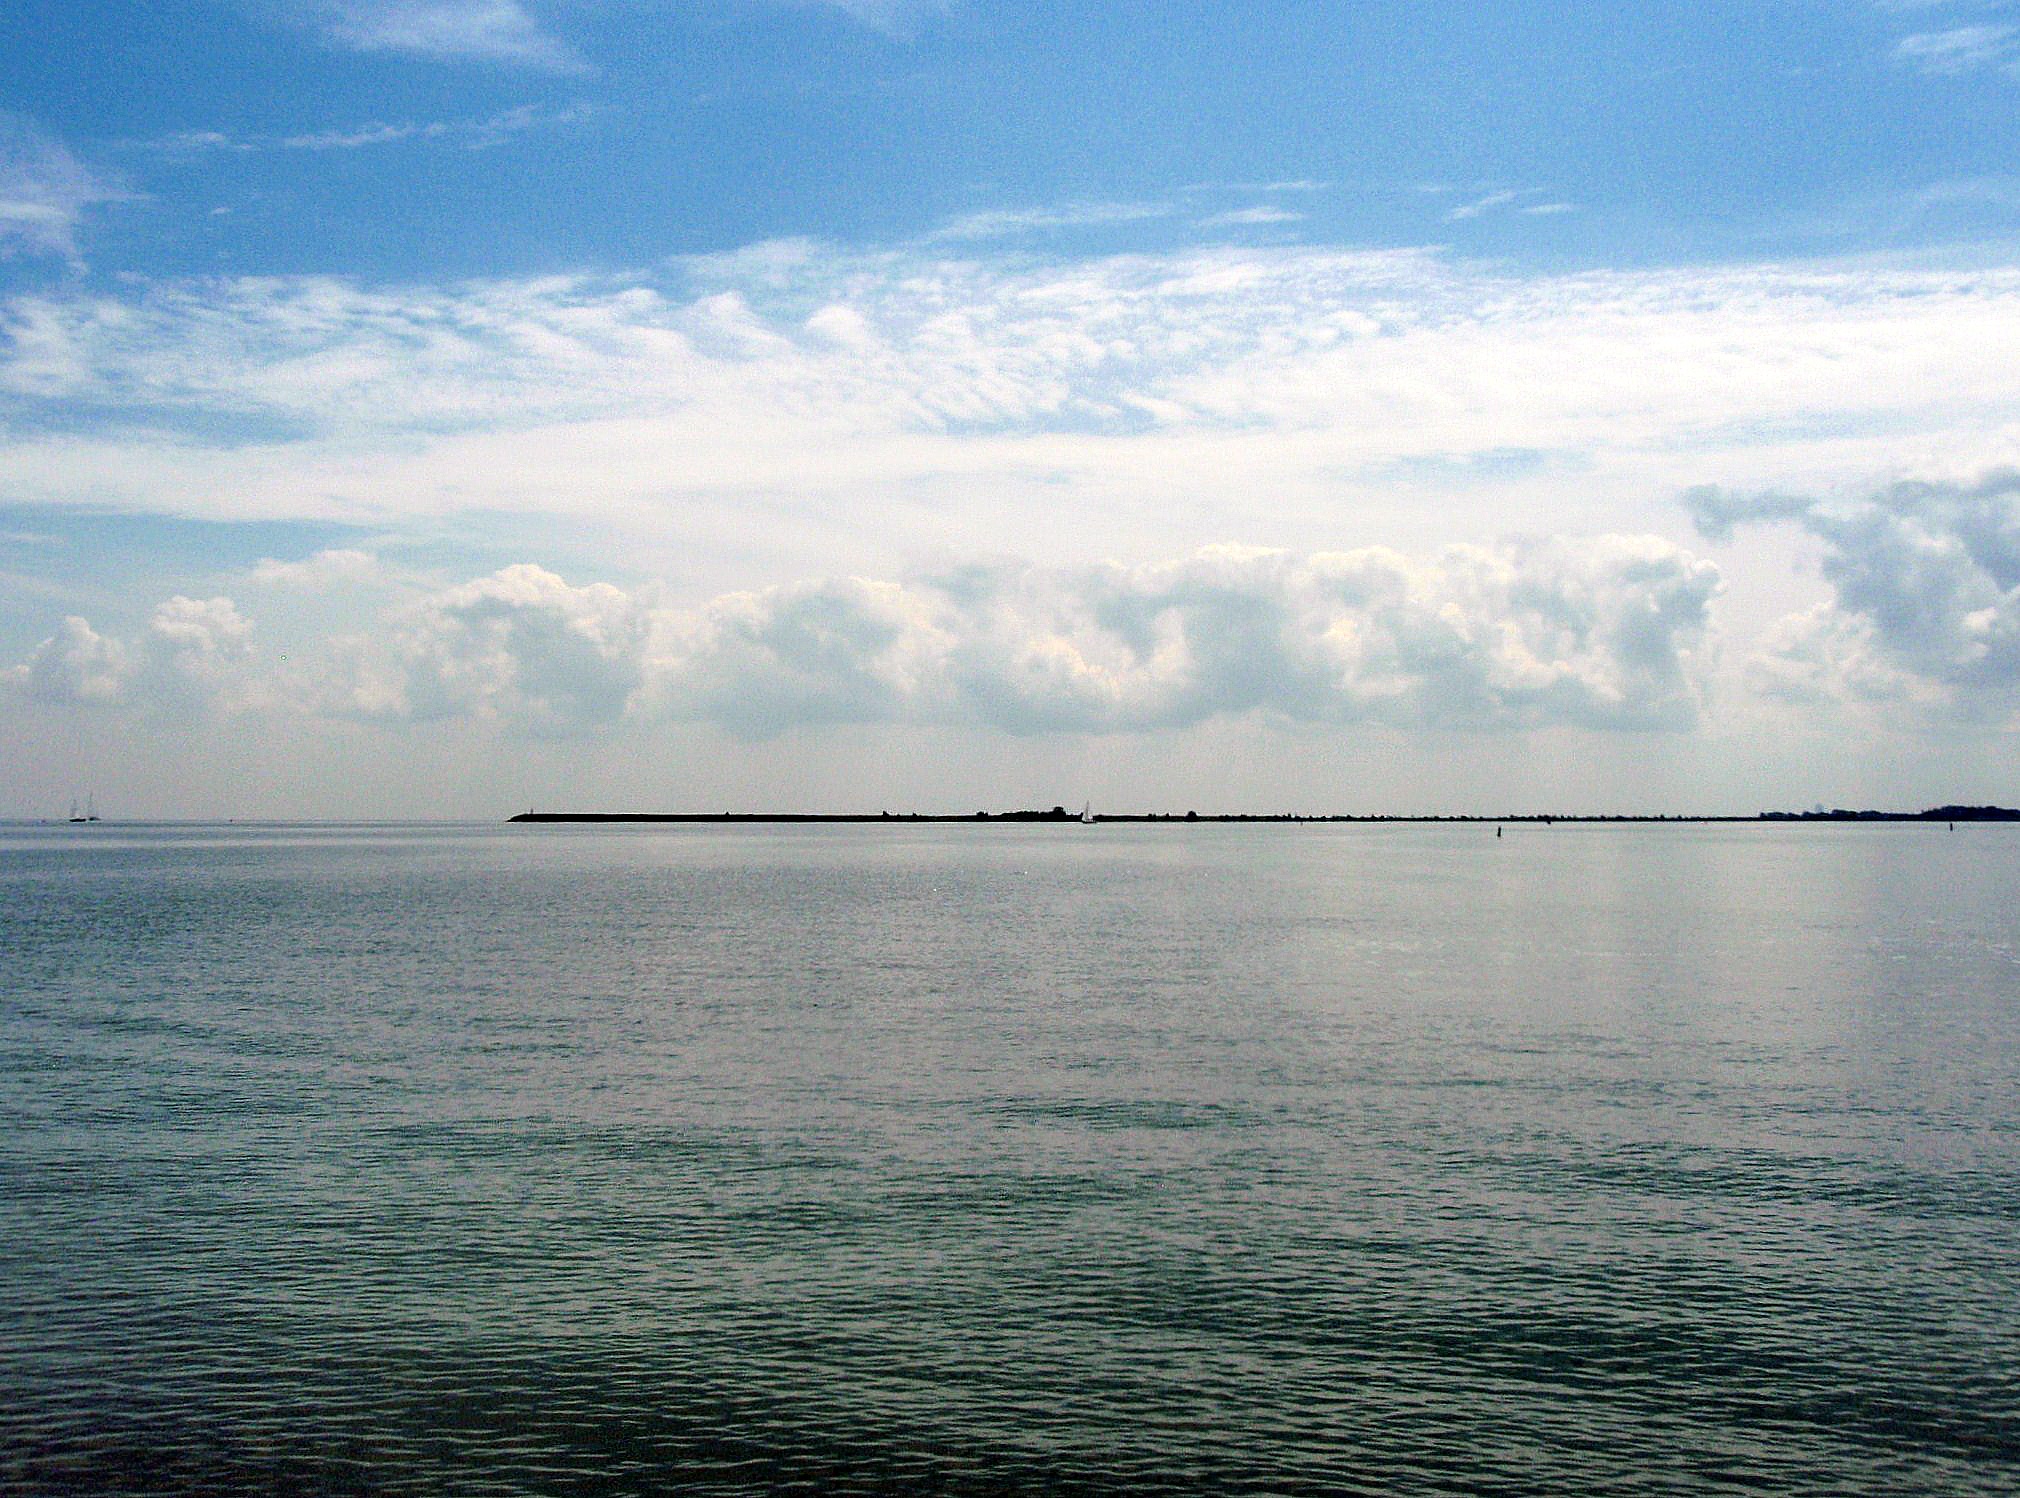
sea, coast, water, ocean, horizon, cloud, sky, sunlight, shore, wave, lake, dusk, vehicle, bay, reservoir, body of water, channel, atmospheric phenomenon